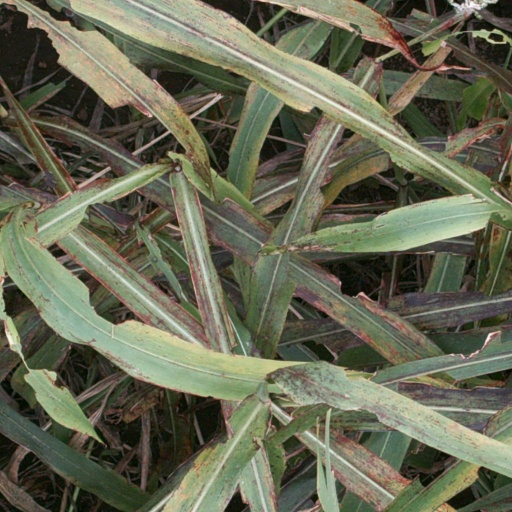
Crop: sorghum